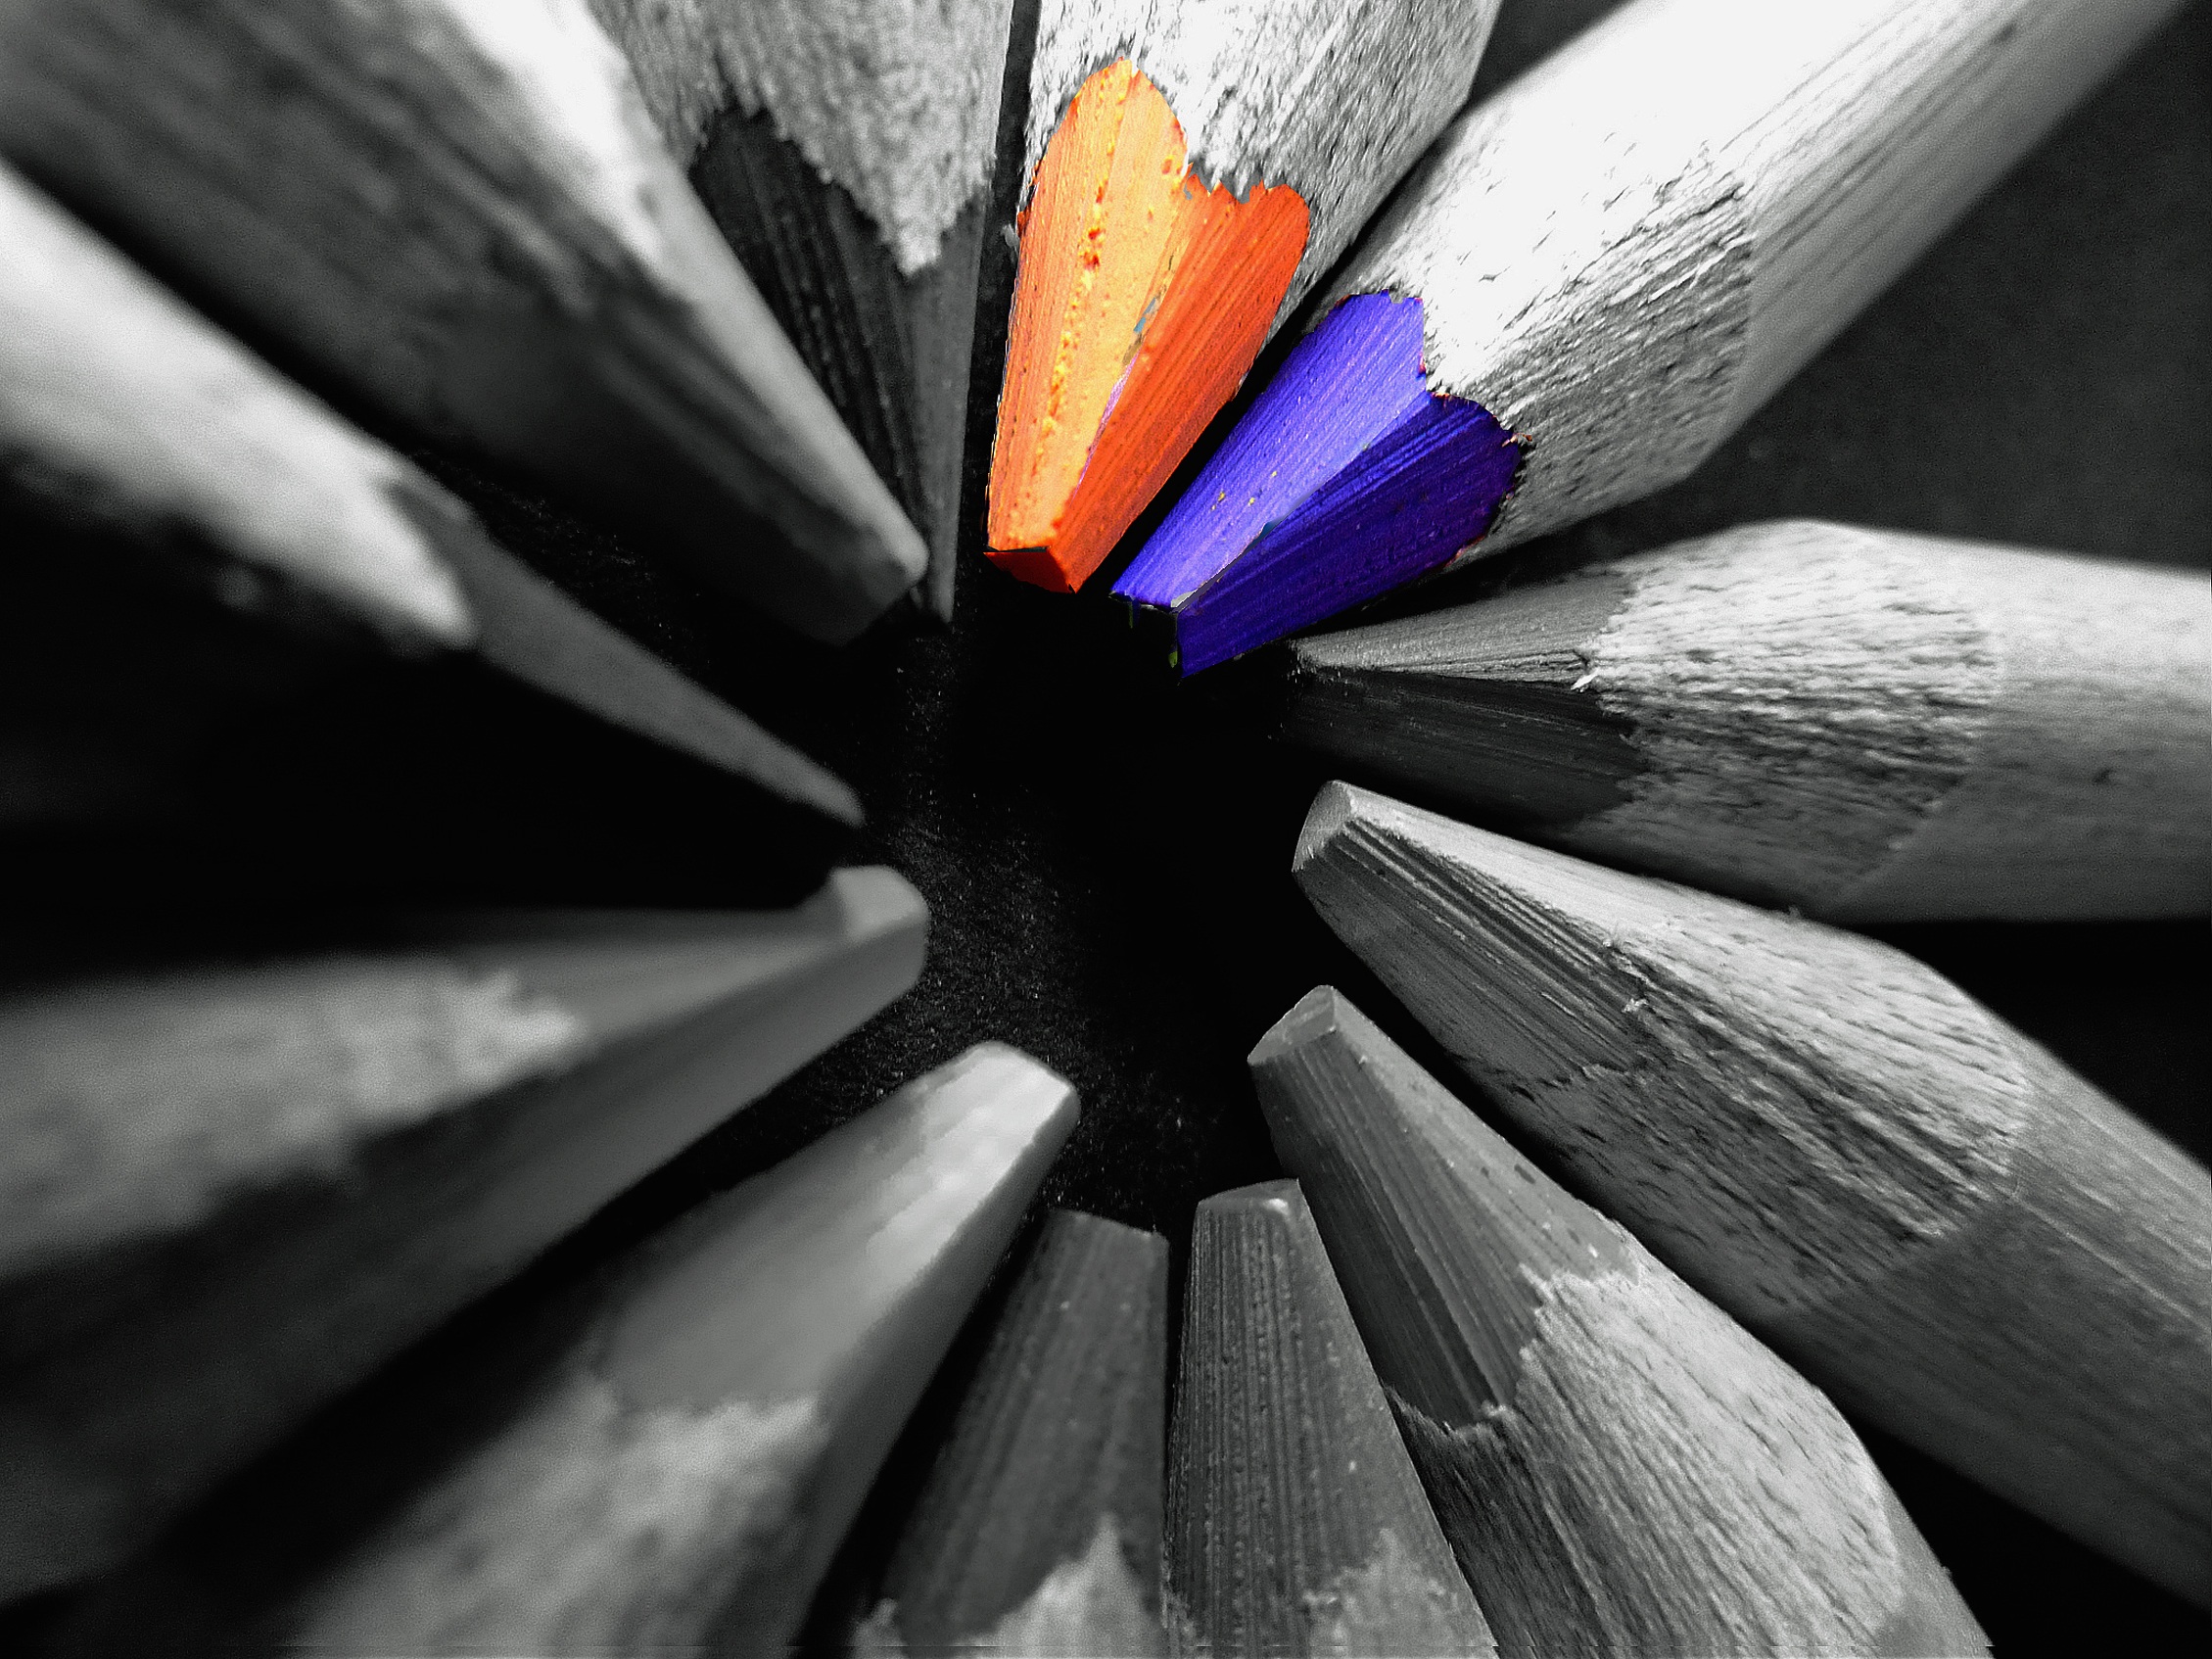
hand, wing, black and white, white, photography, leaf, flower, petal, green, color, brown, paint, blue, black, colorful, yellow, monochrome, paper, close up, pens, macro photography, colored pencils, monochrome photography